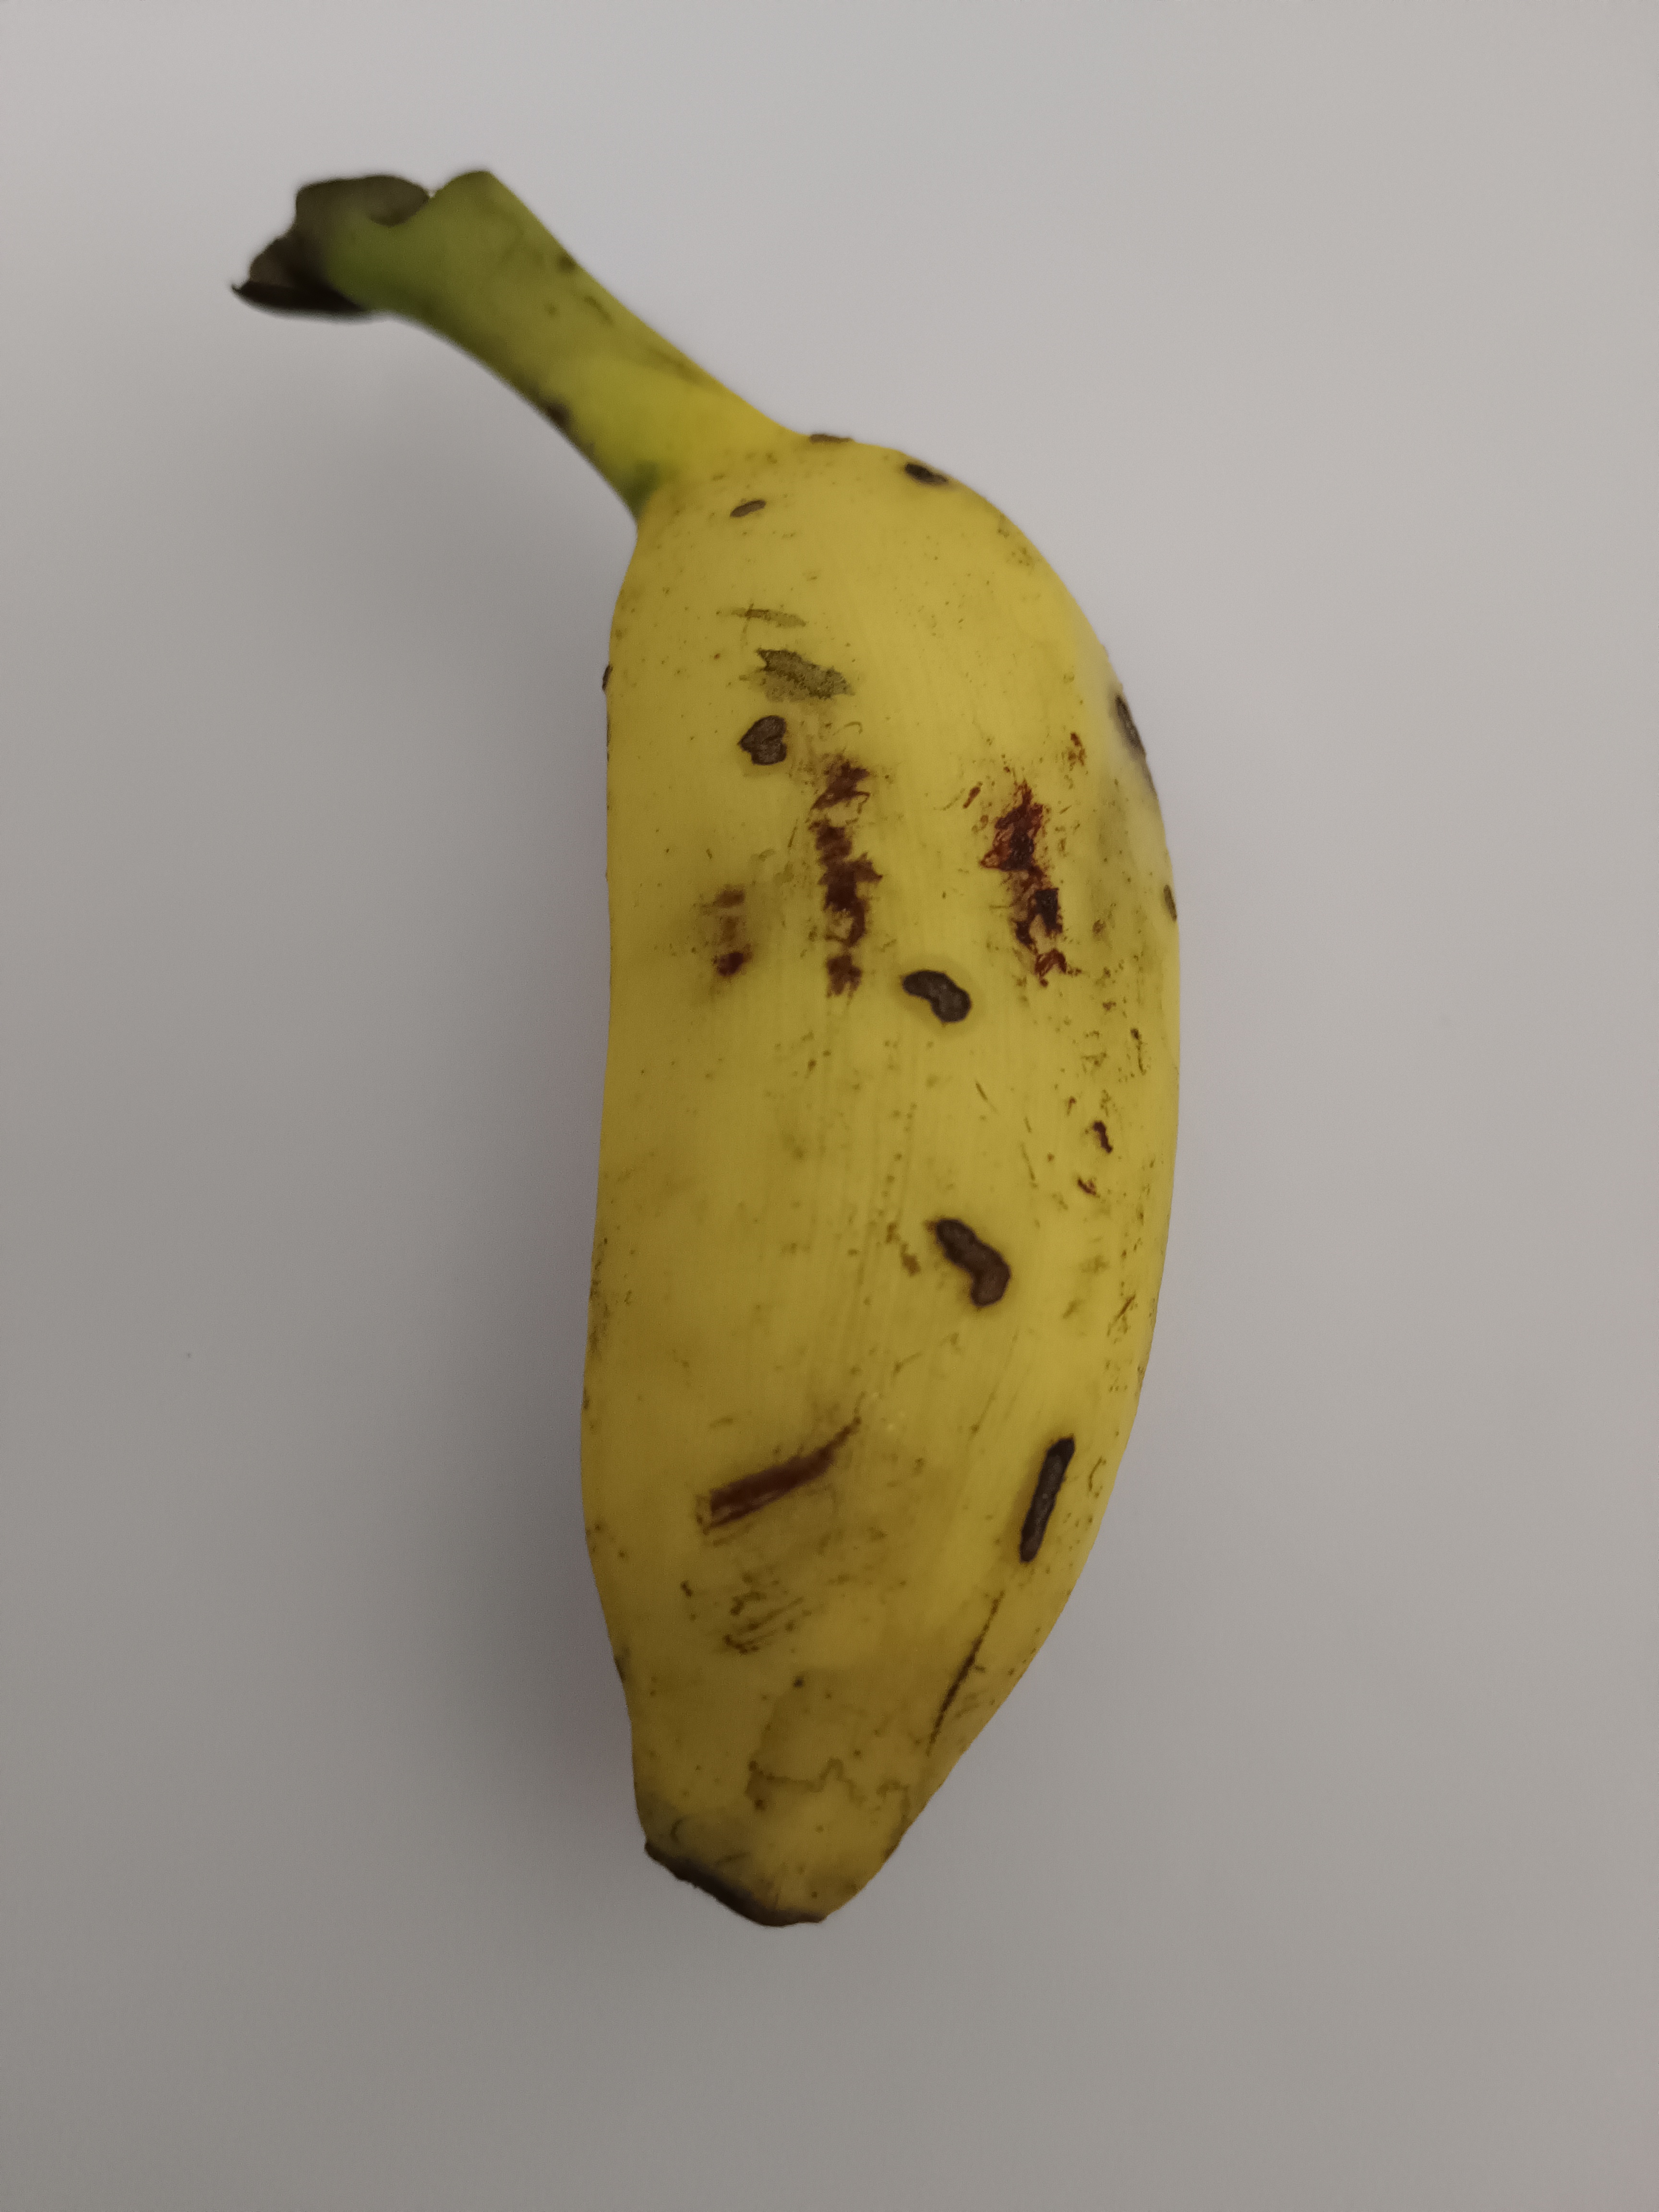
Banana variety: Champa